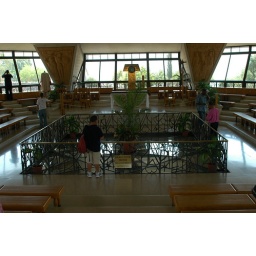
A church built over Paul's house in  Capharnum